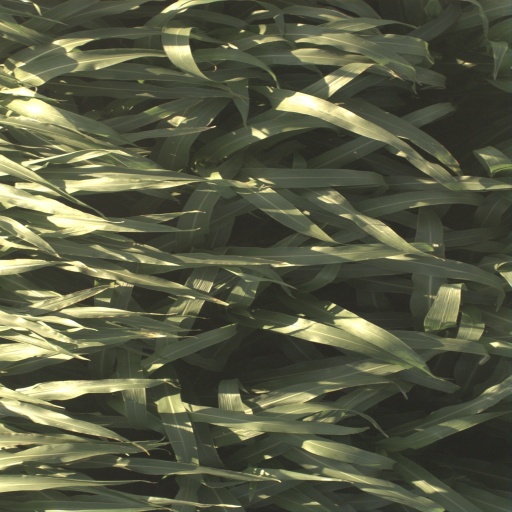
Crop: sorghum